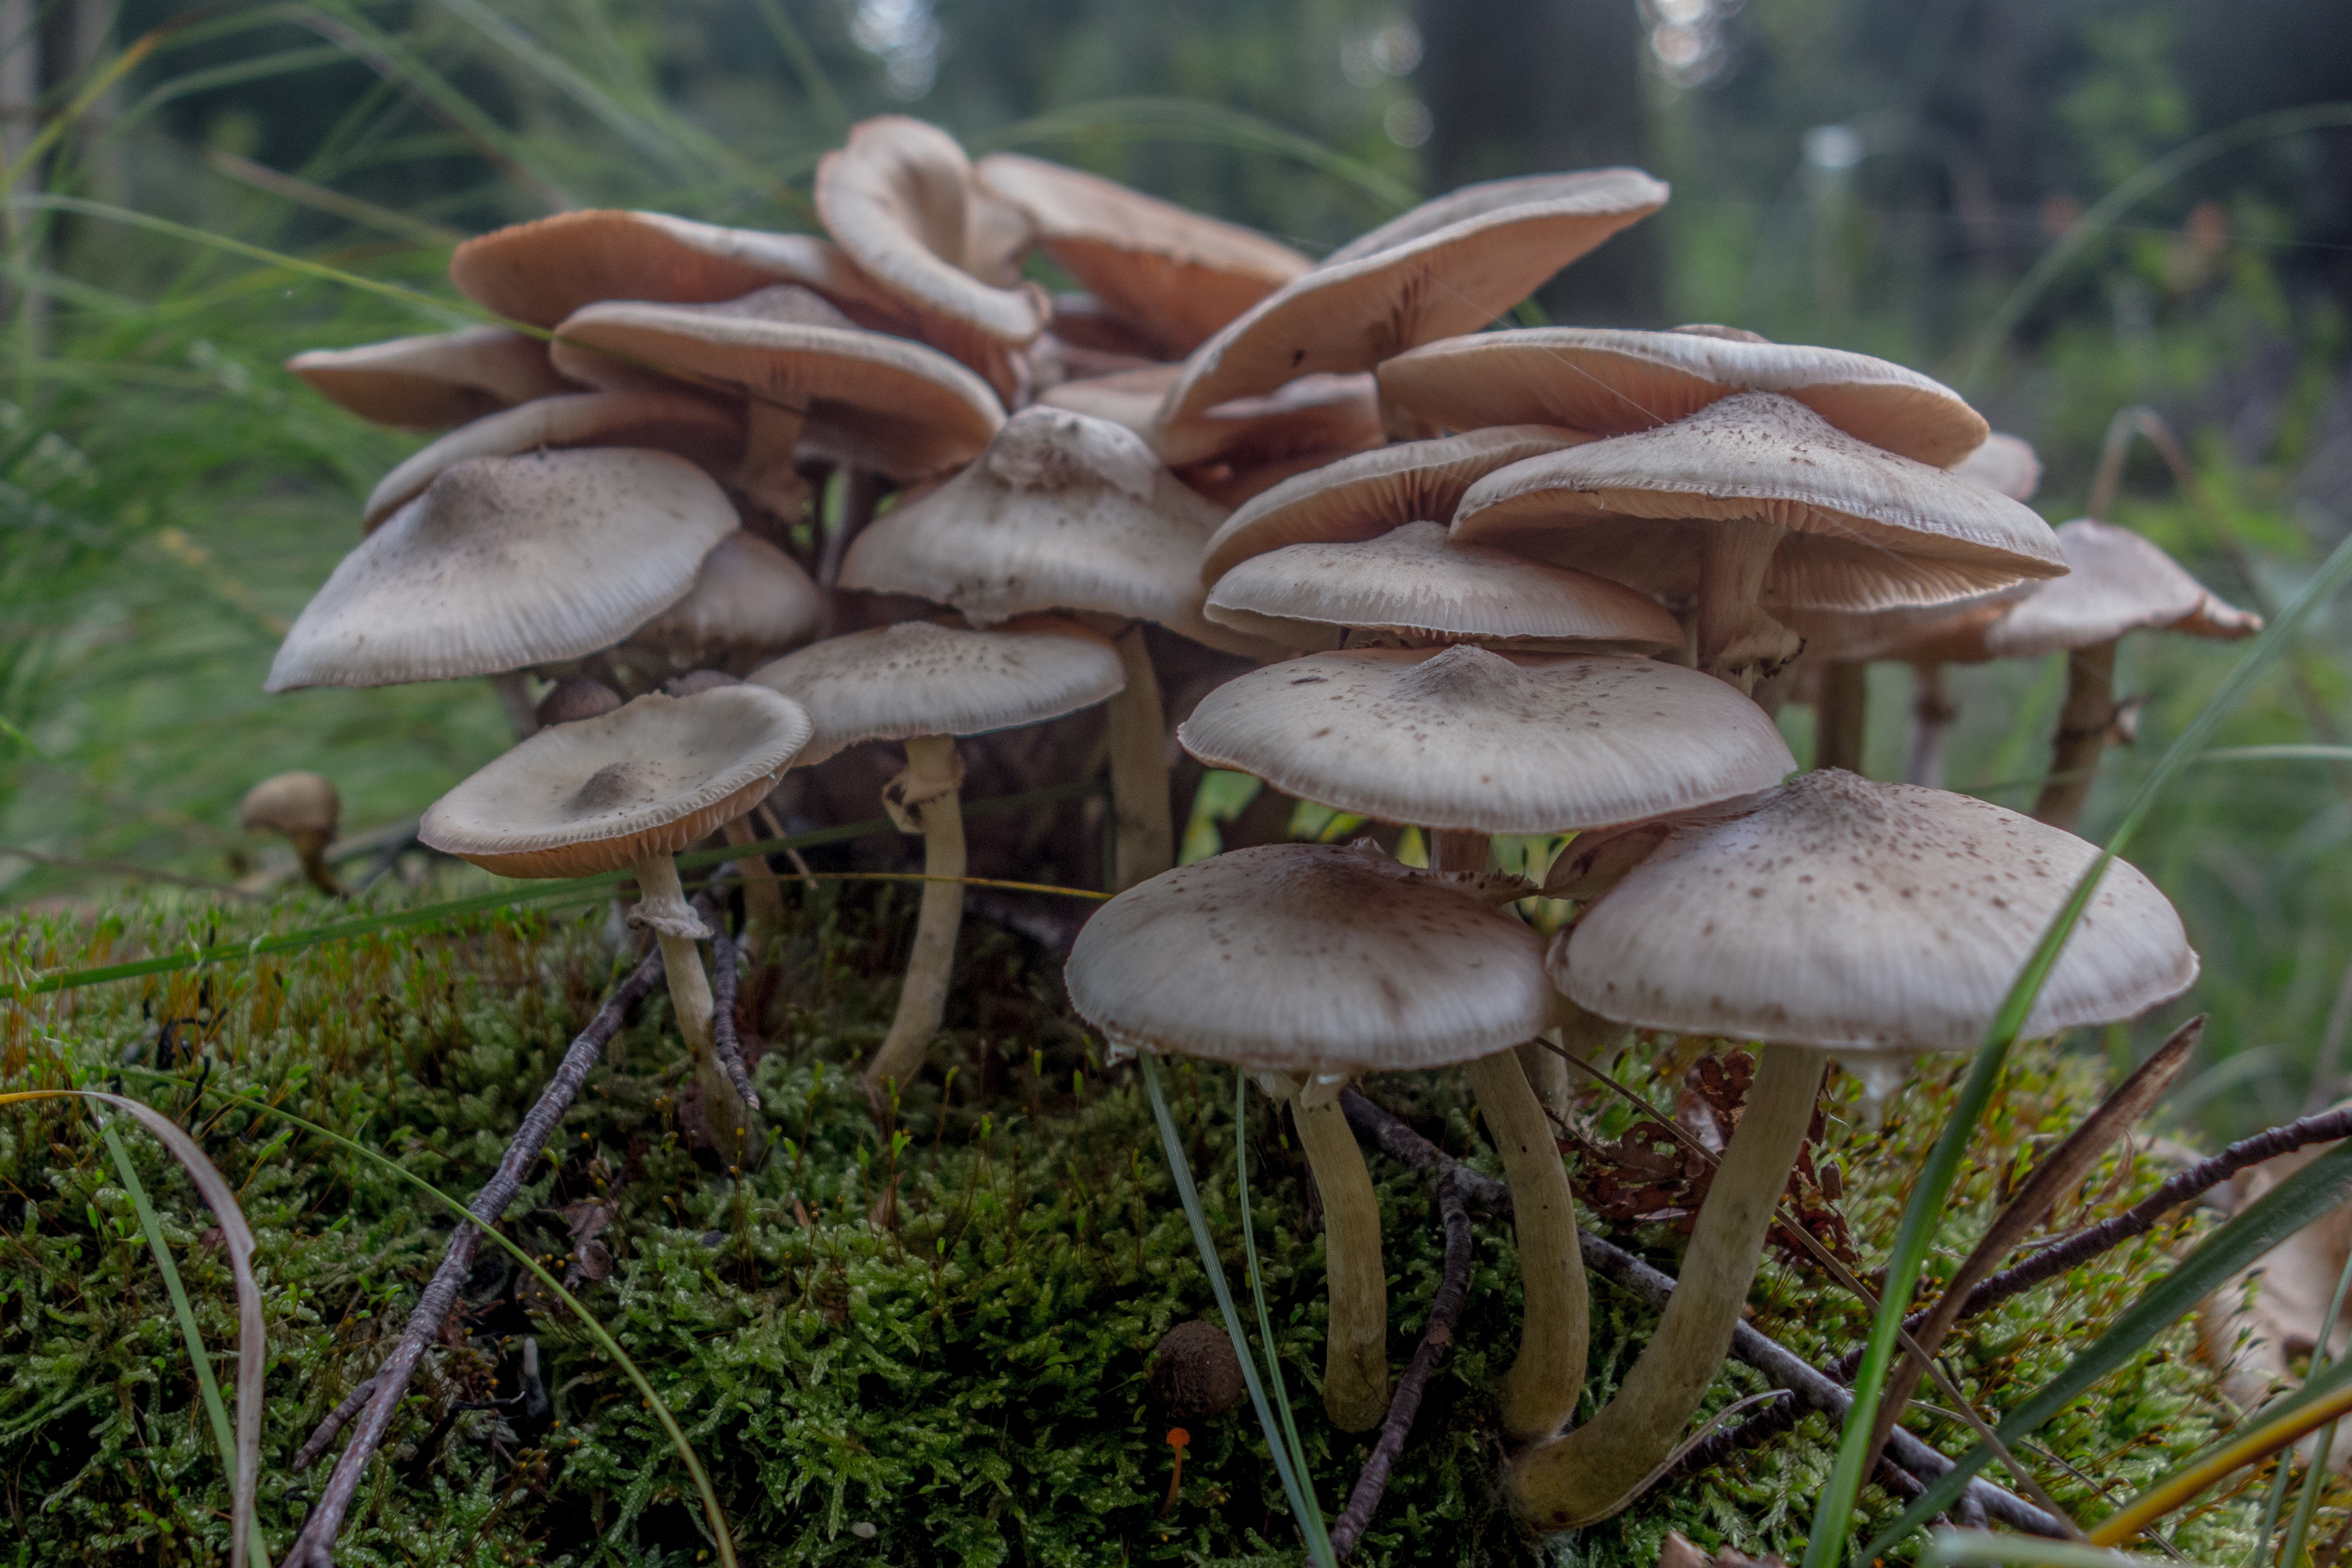
screen, nature, forest, plant, flower, moss, macro, autumn, brown, hat, botany, mushroom, close, flora, fauna, forest floor, fungus, mushrooms, woodland, agaric, bolete, forest mushroom, agaricus, macro photography, lamellar, forest plant, stengel, oyster mushroom, edible mushroom, medicinal mushroom, agaricomycetes, agaricaceae, champignon mushroom, penny bun, pleurotus eryngii